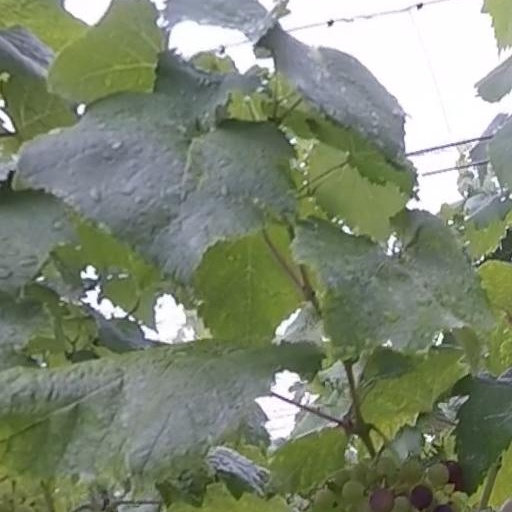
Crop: grape